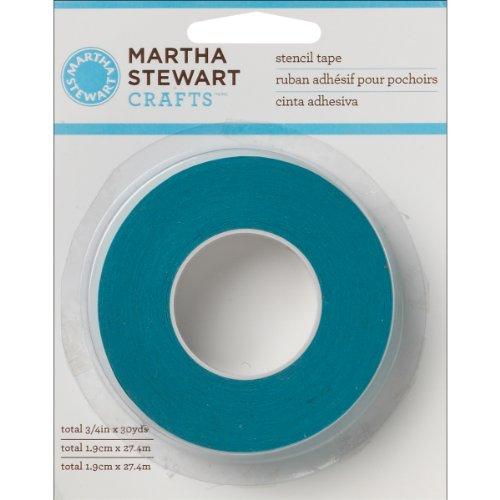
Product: Martha Stewart Crafts Stencil Tape, 32292
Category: Arts, Crafts & Sewing | Crafting | Paper & Paper Crafts | Paper Craft Tools
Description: Holds stencils securely in place.
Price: $9.97
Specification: ProductDimensions:8.8x0.8x4.5inches|ShippingWeight:2.4ounces(Viewshippingratesandpolicies)|DomesticShipping:ItemcanbeshippedwithinU.S.|InternationalShipping:ThisitemcanbeshippedtoselectcountriesoutsideoftheU.S.LearnMore|Itemmodelnumber:32292|ASIN:B007C7XUI8